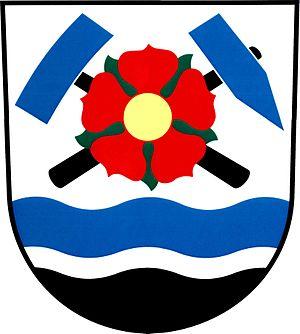
Černá v Pošumaví est une commune du district de Český Krumlov, dans la région de Bohême-du-Sud, en République tchèque. Sa population s'élevait à 839 habitants en 2020.